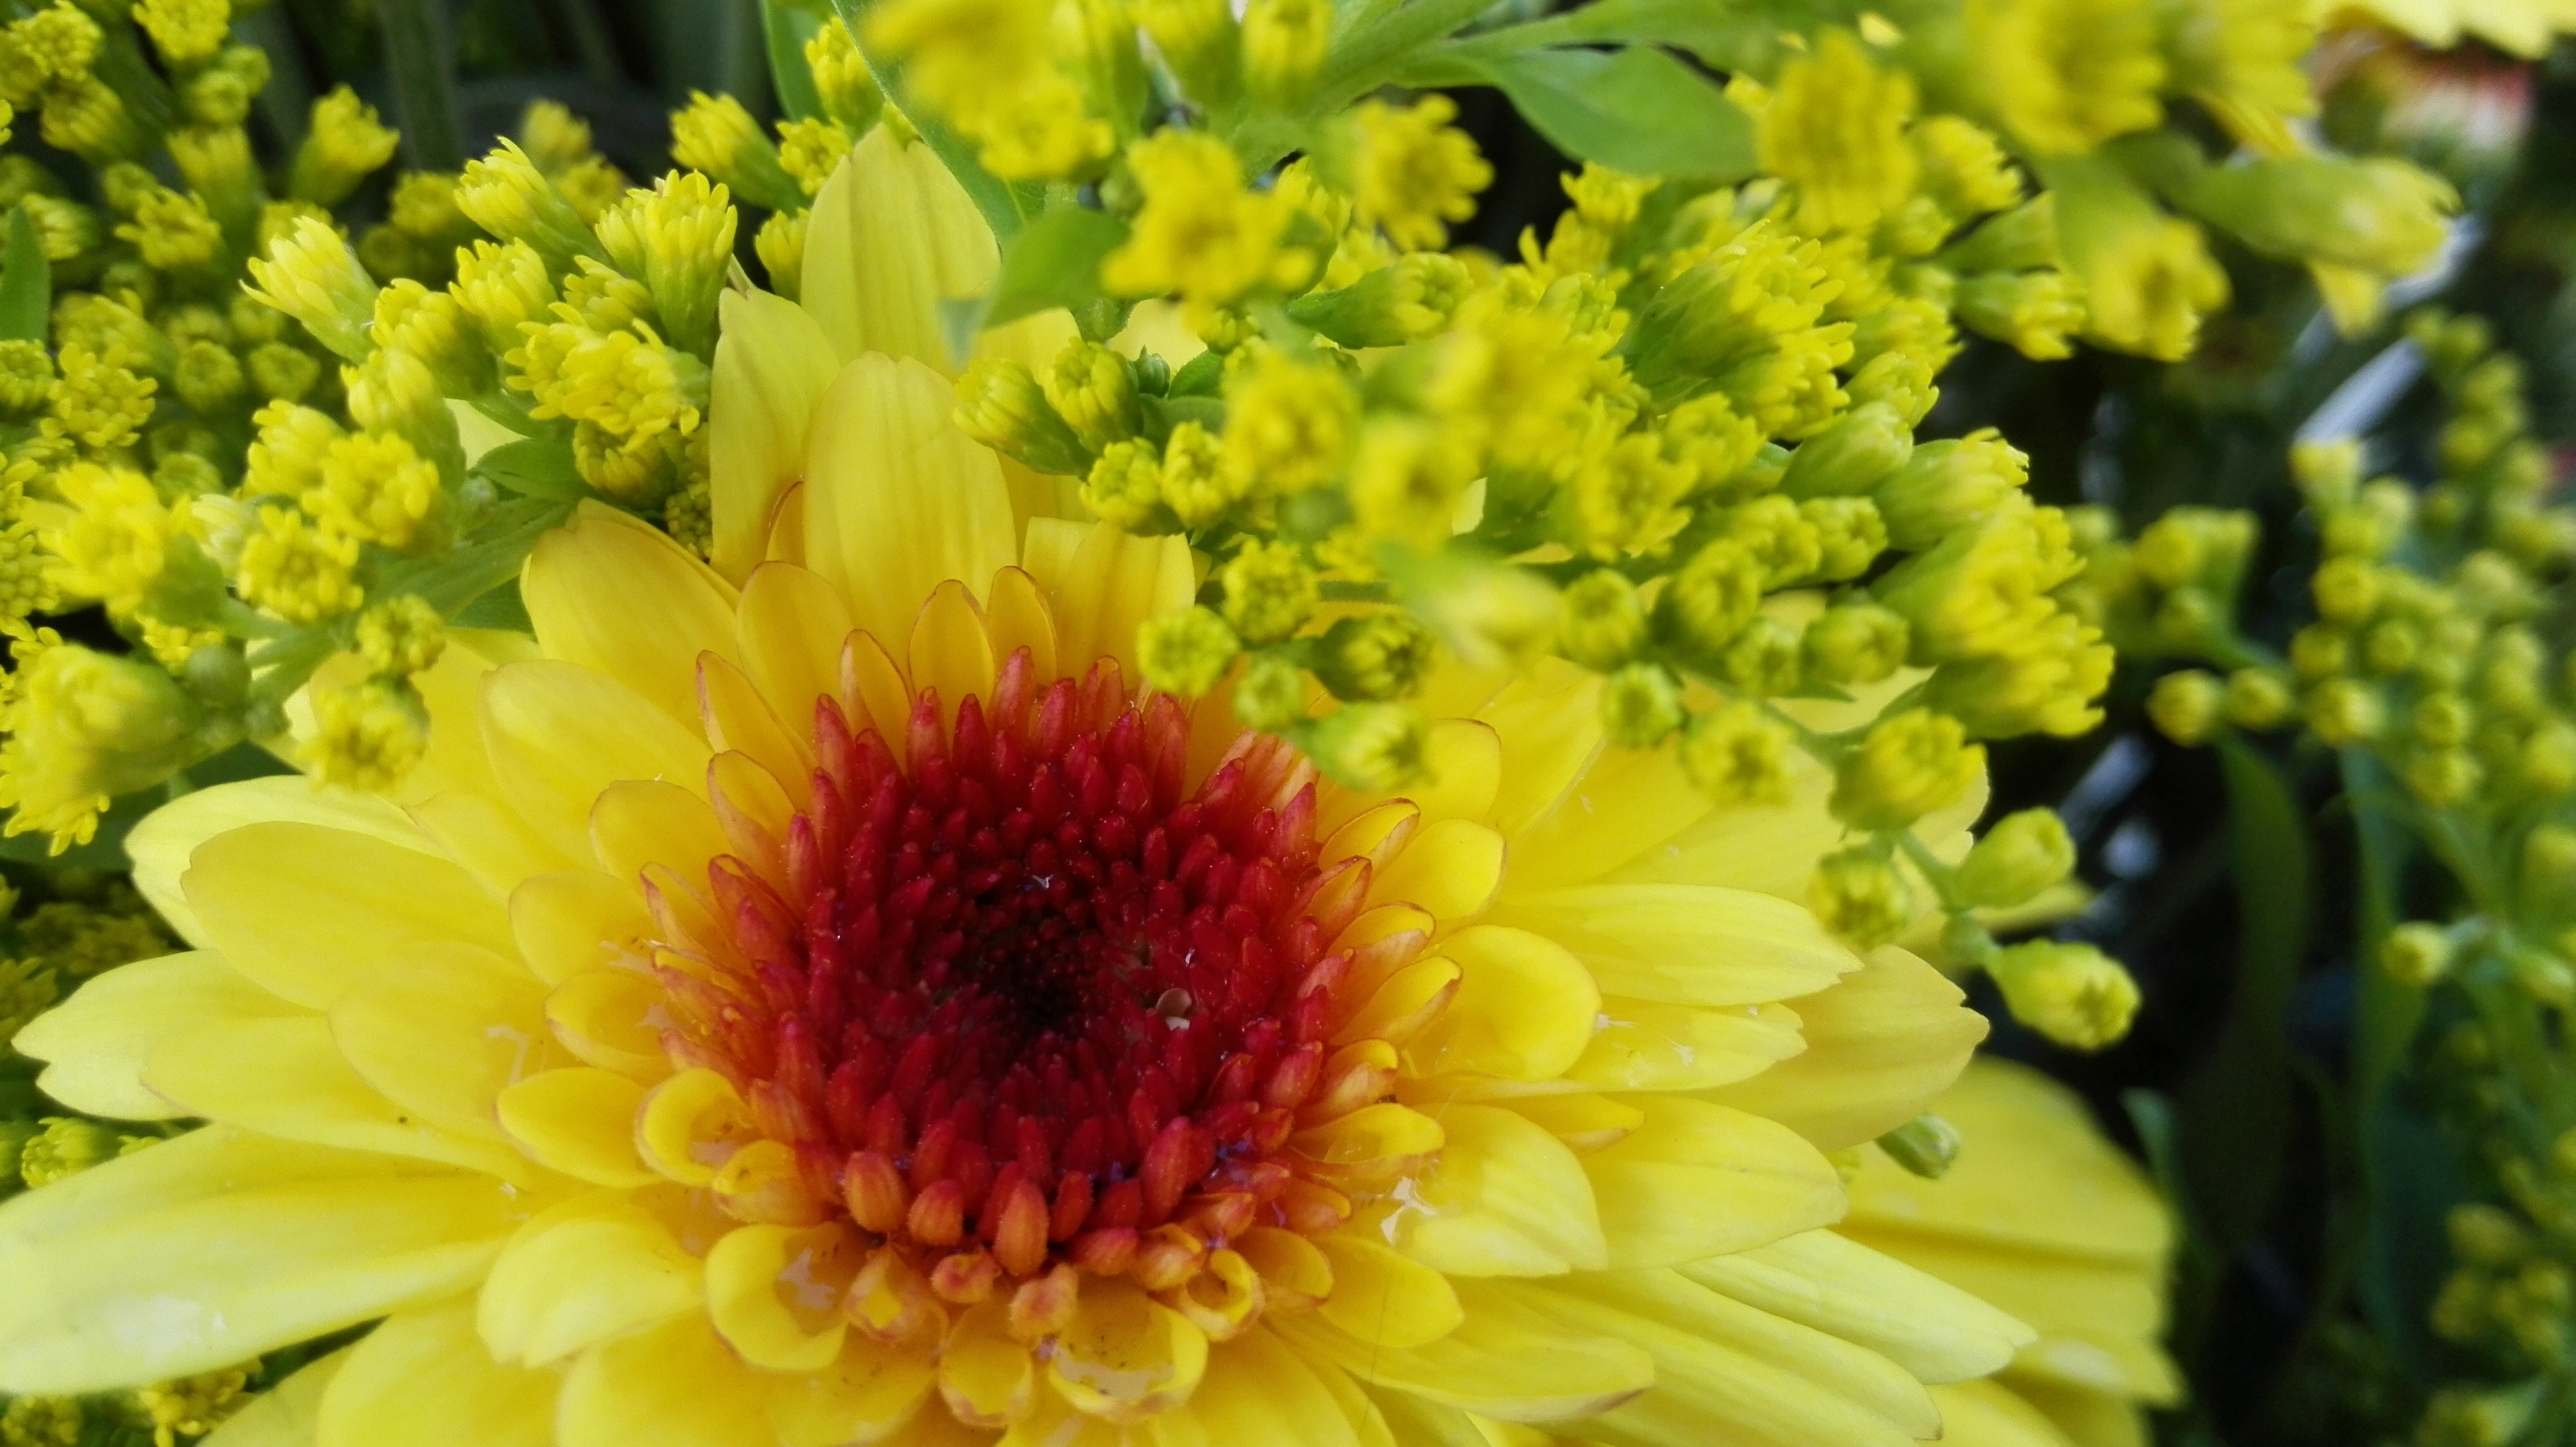
nature, light, plant, flower, petal, daisy, spring, botany, yellow, flora, bee, floristry, macro photography, flowering plant, daisy family, flower bouquet, annual plant, land plant, chrysanths, flower arranging